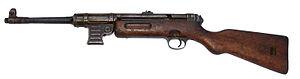
Le maschinenpistole 41 ou MP41 en raccourci est un pistolet mitrailleur allemand des années 1940.